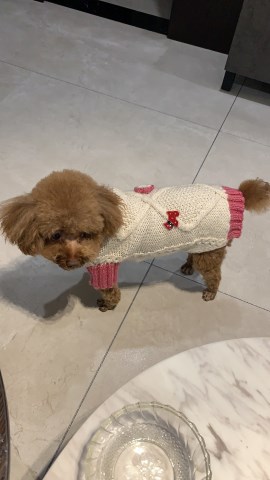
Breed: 7449-n000128-teddy